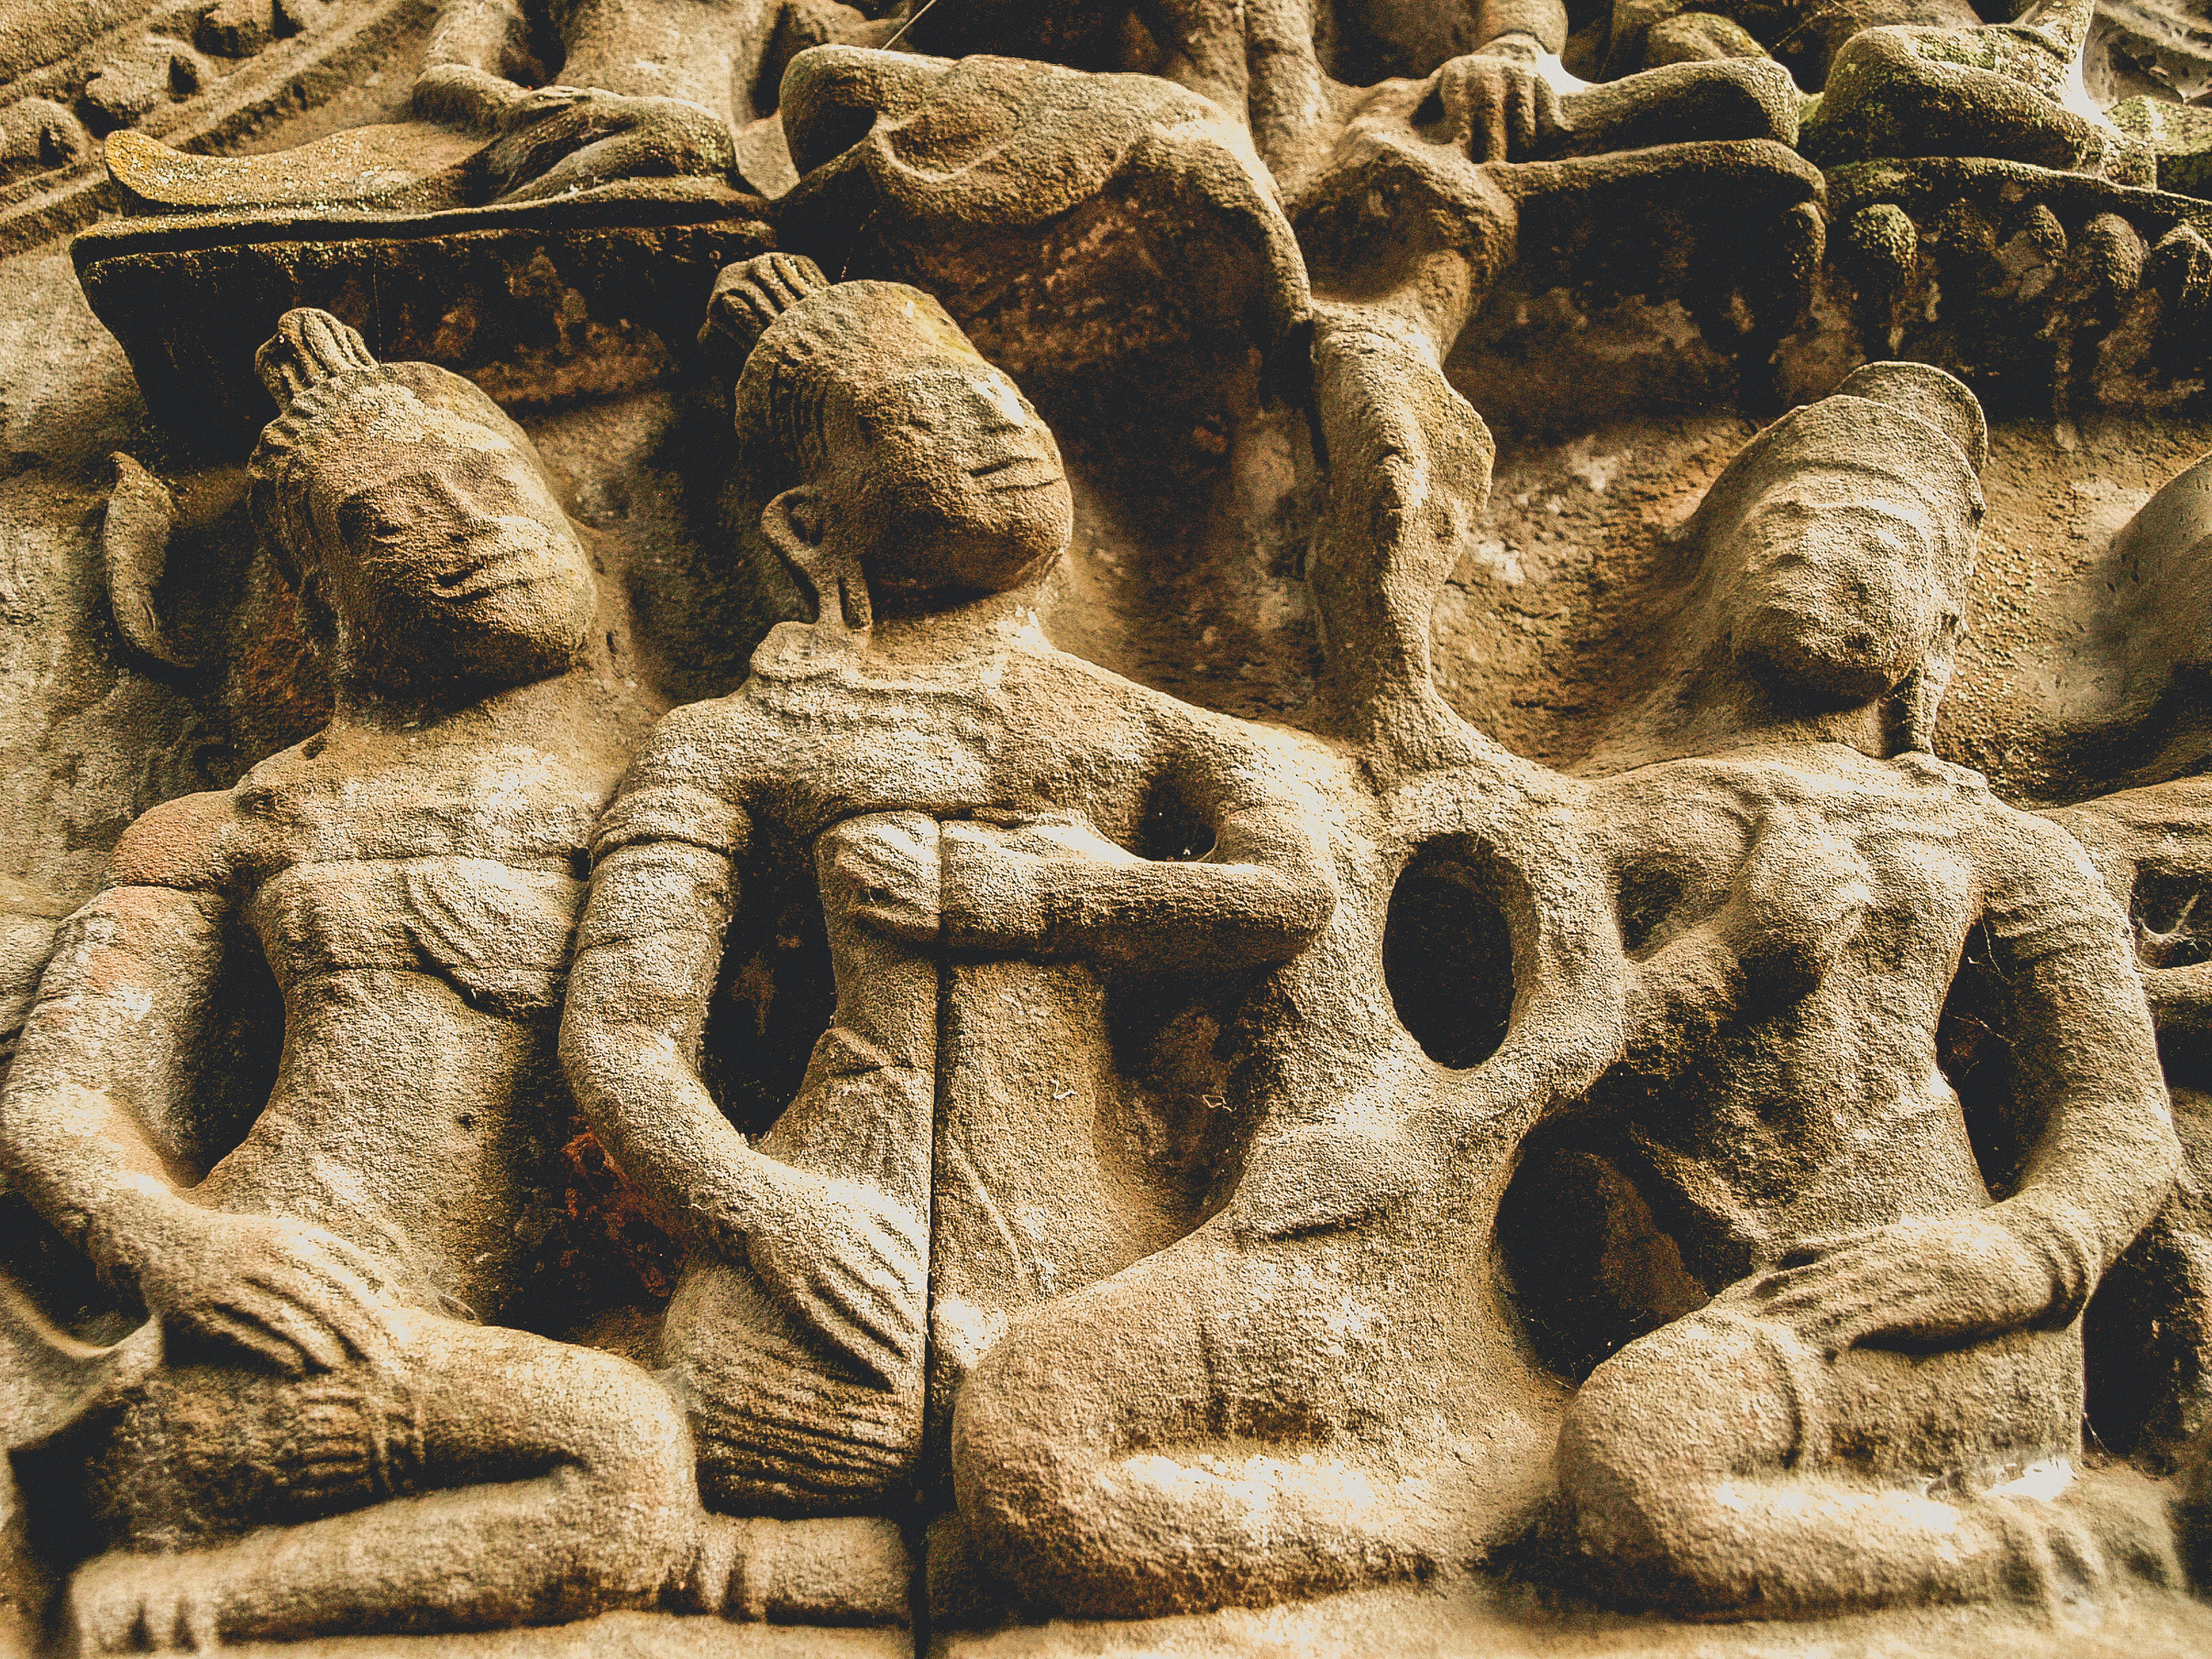
old, cambodia, culture, temple, ancient, stone, architecture, religion, art, asia, statue, ruin, history, tourism, sculpture, monument, religious, khmer, line, thom, civilization, cambodian, asian, hindu, travel, angkor, wat, bayon, heritage, tourist, stone carving, relief, carving, ancient history, archaeological site, artifact, classical sculpture, middle ages, mythology, rock